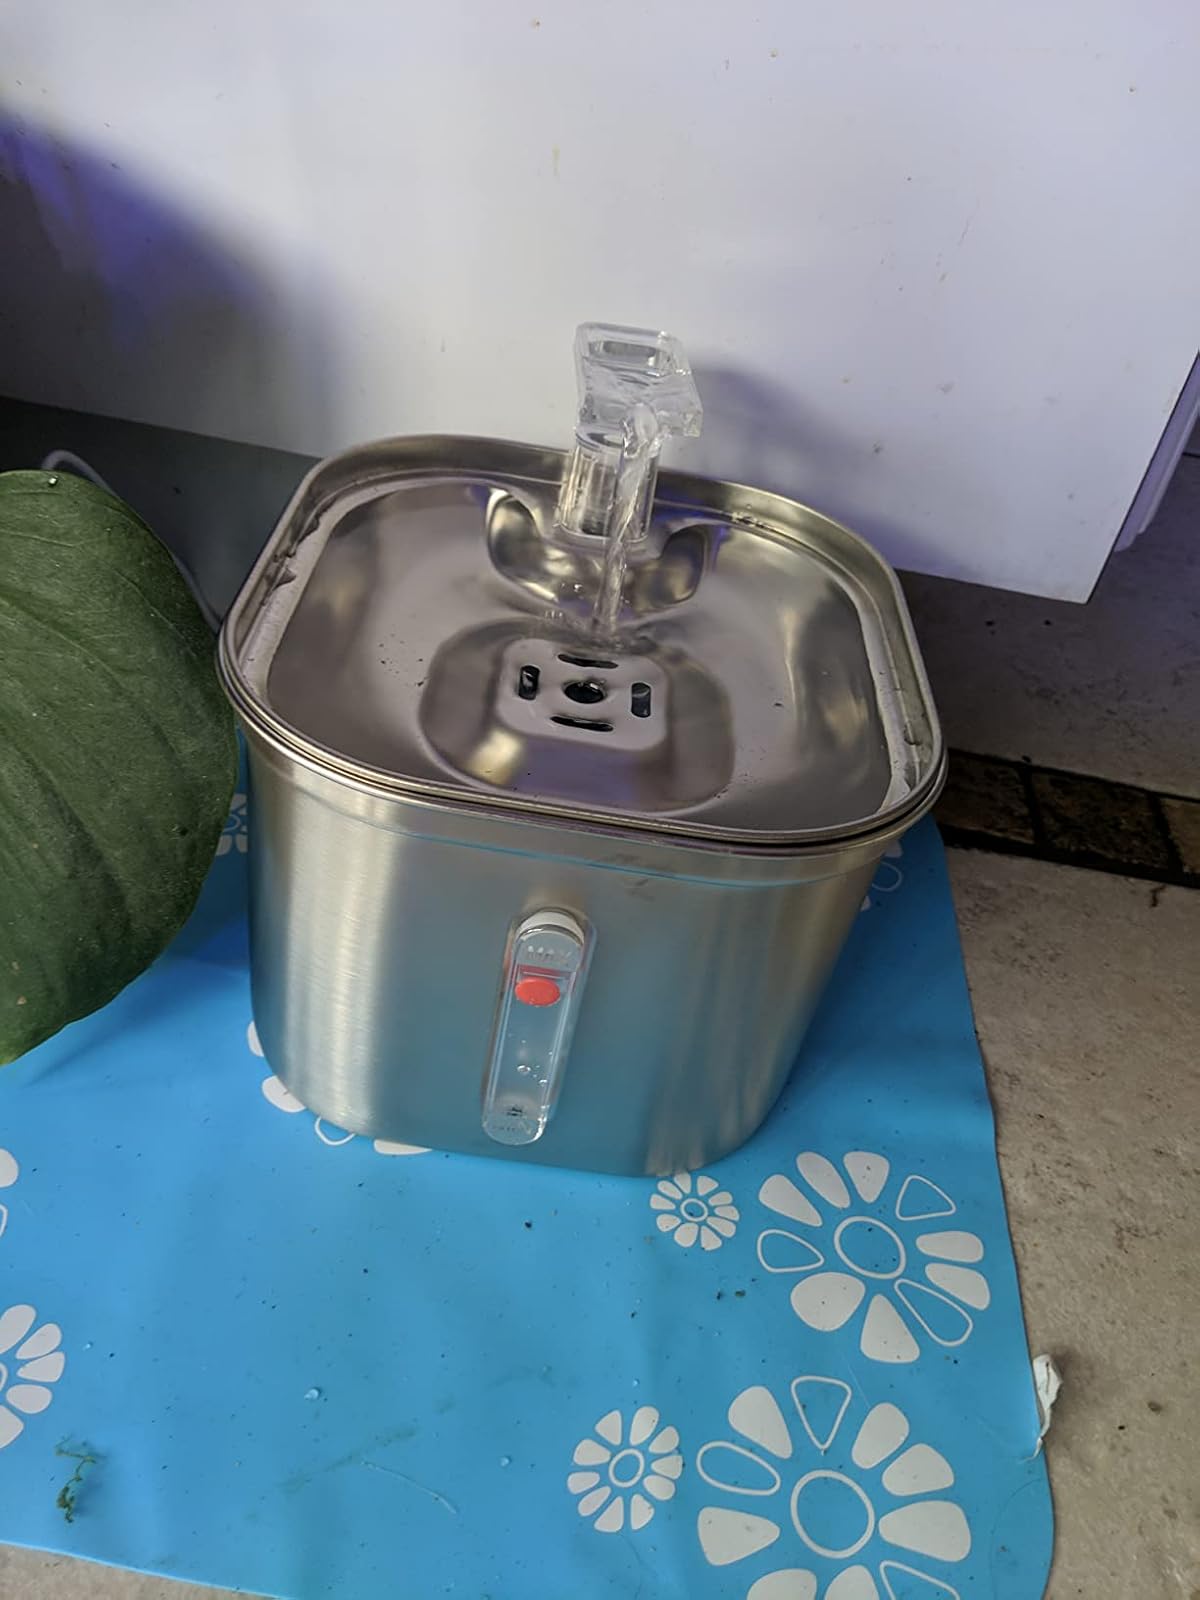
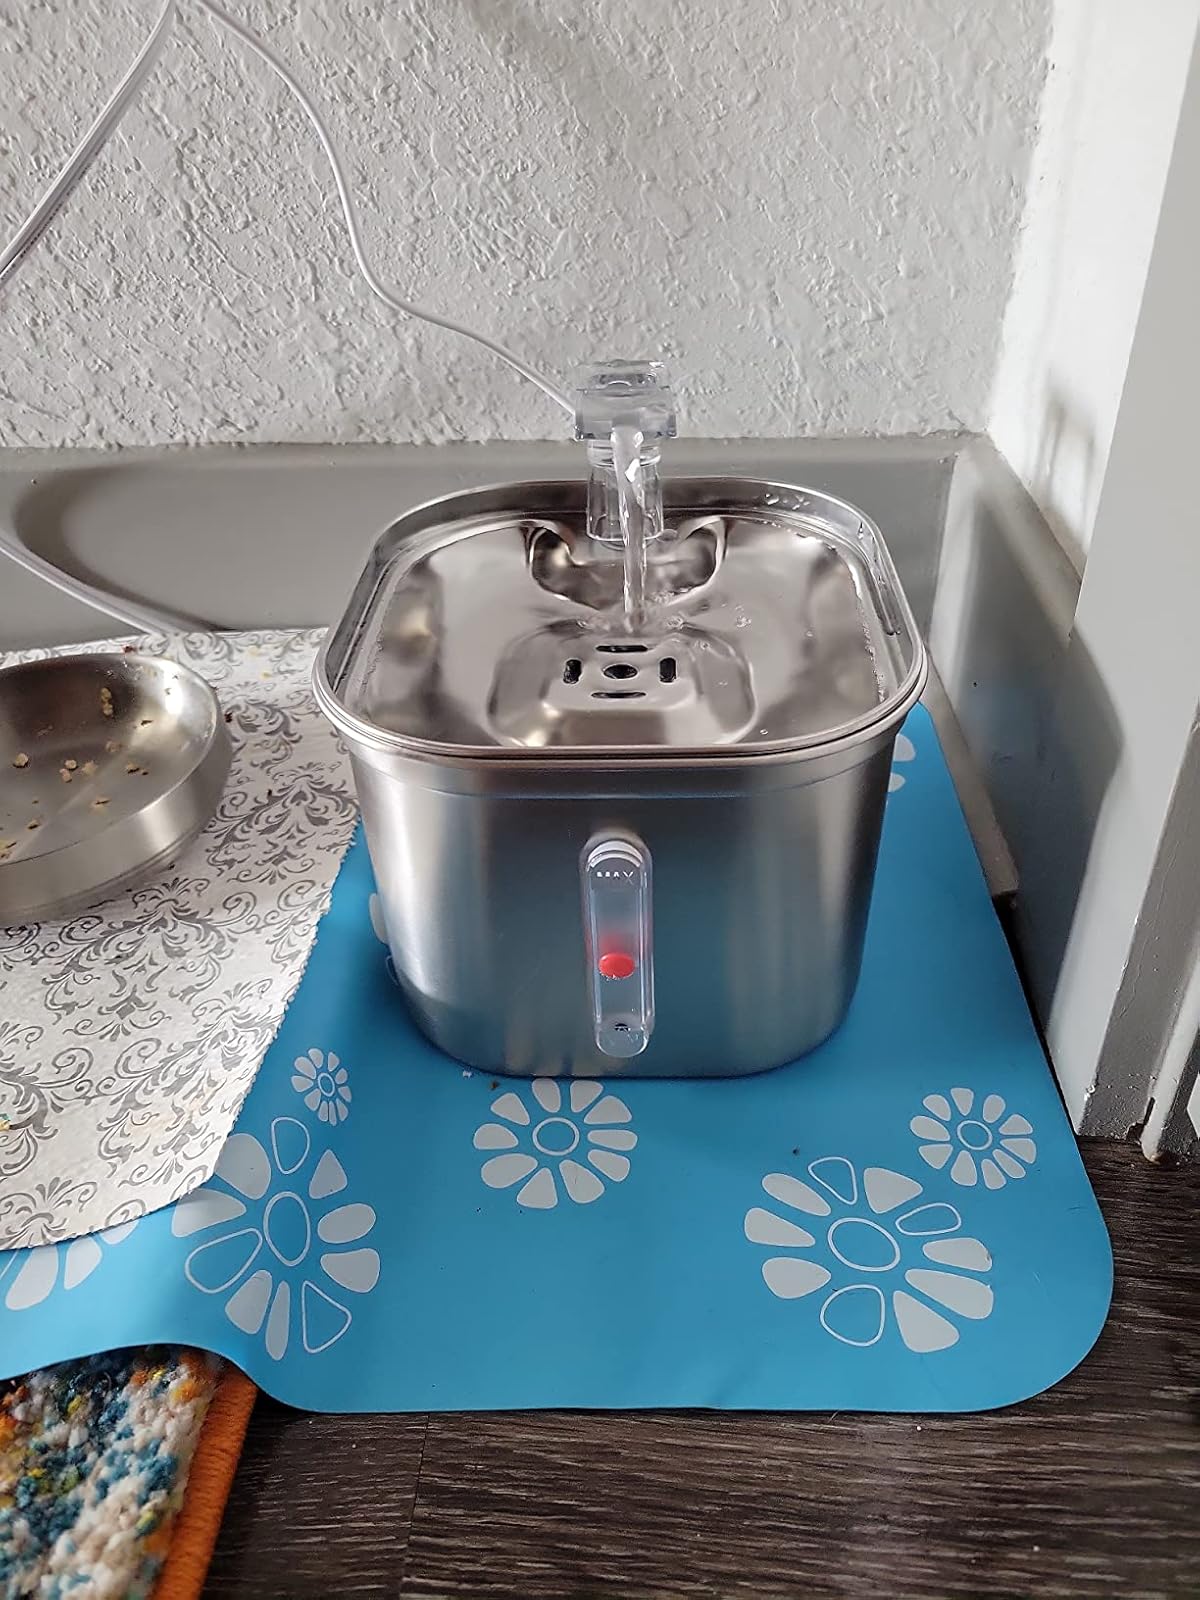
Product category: items_bowl
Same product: yes